Modern Kannada literature

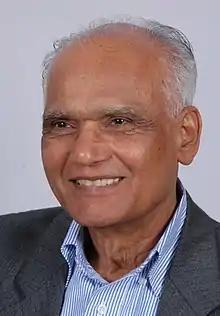
S.L.Bhyrappa, noted Kannada novelist

The nascent beginnings of modern Kannada literature can be traced to the early 19th century under the stewardship of Maharaja Krishnaraja Wodeyar III, the ruler of the princely state of Mysore, and court poets who attempted to steer away from the ancient "champu" form of prose and popularize prose renderings of Sanskrit epics and plays. Kempu Narayana's "Mudramanjusha" ("Seal Casket", 1823) can be considered the first modern novel, anterior to English influence on Kannada. Though inspired by Vishakhadatta's Sanskrit original "Mudrarakshasa", the work displays a creativity of its own.